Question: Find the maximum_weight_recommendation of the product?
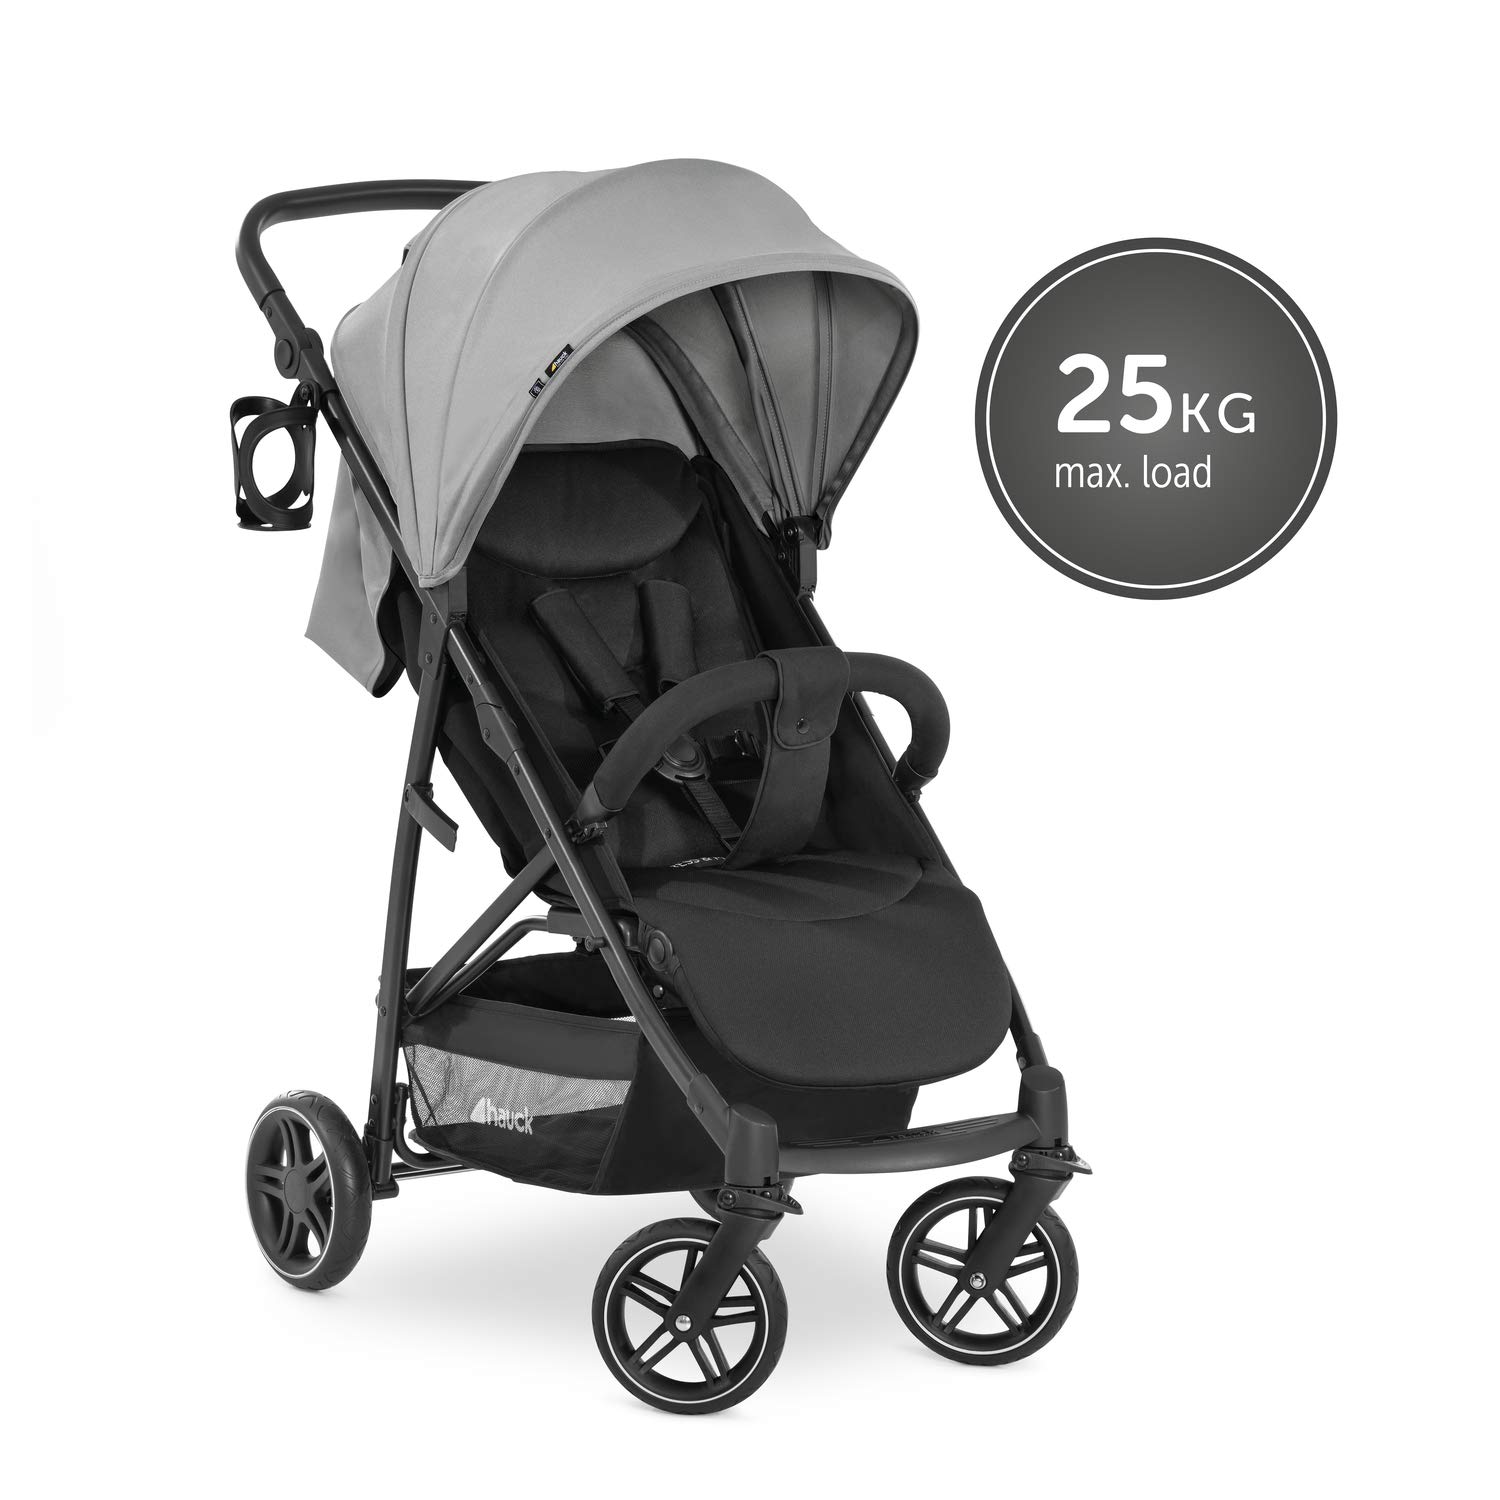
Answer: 25 kilogram